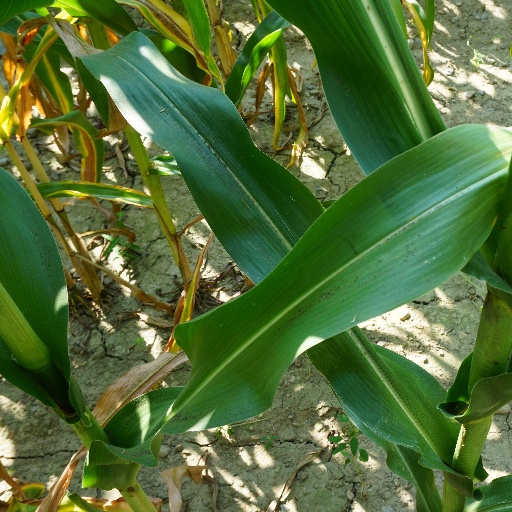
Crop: maize; corn